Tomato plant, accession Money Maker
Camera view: bottom (45 deg); turntable rotation: 180 degrees
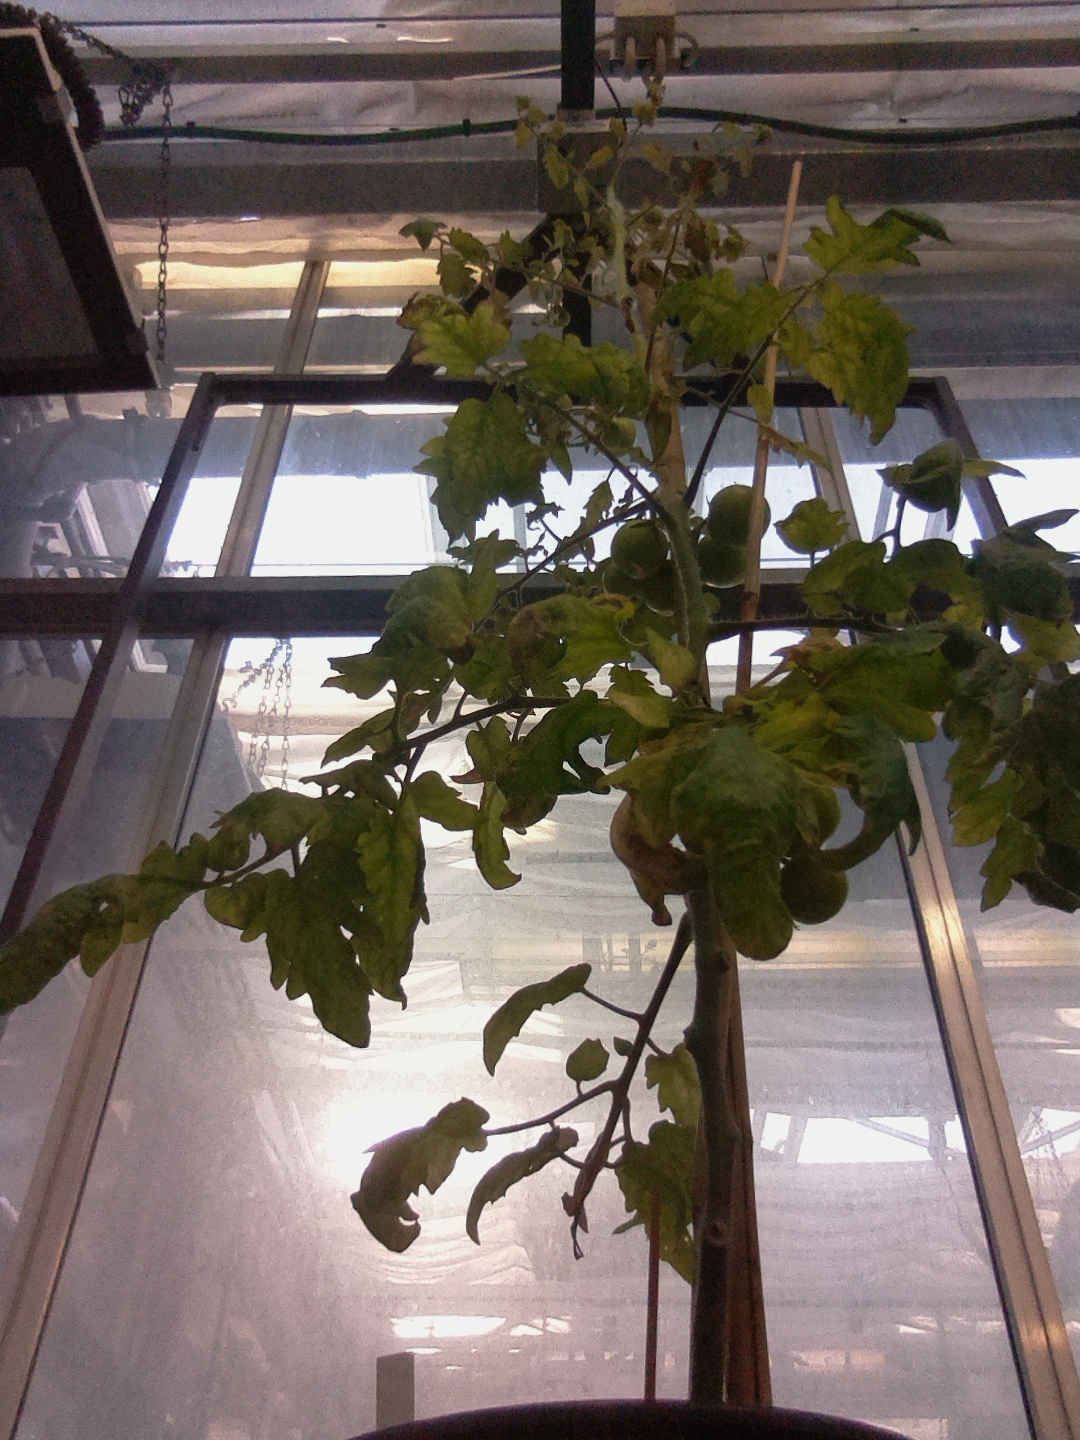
BBCH growth stage 79: 90% -100% of final fruit size